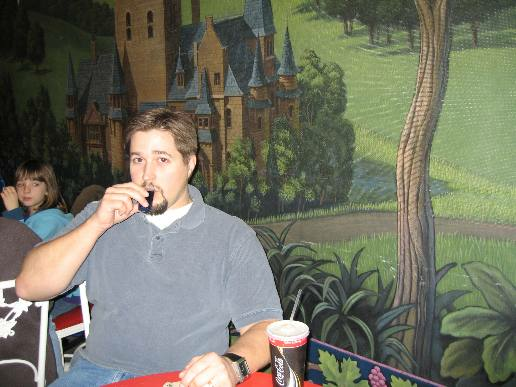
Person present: Yes